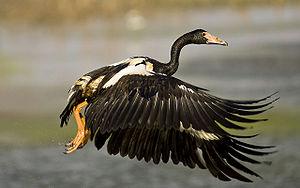
Canaroie semipalmée.
10 canoës, 150 lances et 3 épouses est un film australien de 2006 réalisé par Rolf de Heer et Peter Djigirr.
La Canaroie semipalmée est une espèce d'oiseaux, la seule espèce du genre Anseranas et de la famille des anséranatidés.